Alexi Ogando

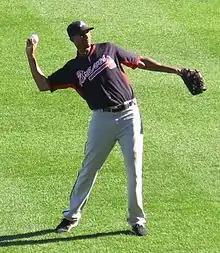
Ogando with the Braves in 2016

Alexi Ogando Acosta (born October 5, 1983) is a Dominican former professional baseball pitcher. He played in Major League Baseball (MLB) for the Texas Rangers, Boston Red Sox, Atlanta Braves and Cleveland Indians, and in the KBO League for the Hanwha Eagles. He was an MLB All-Star in 2011.